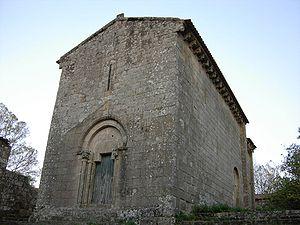
Cet article recense les monuments nationaux du district de Viana do Castelo, au Portugal.